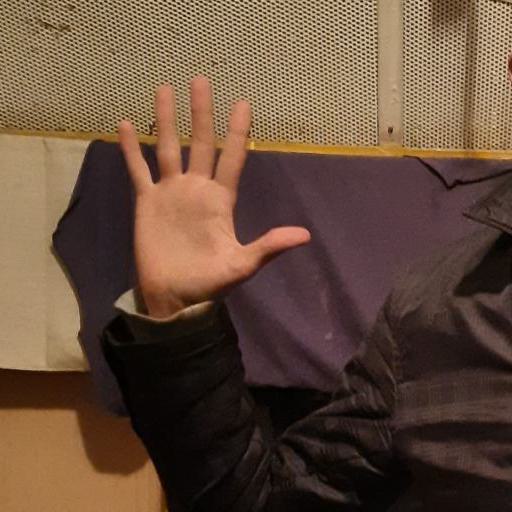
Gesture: palm